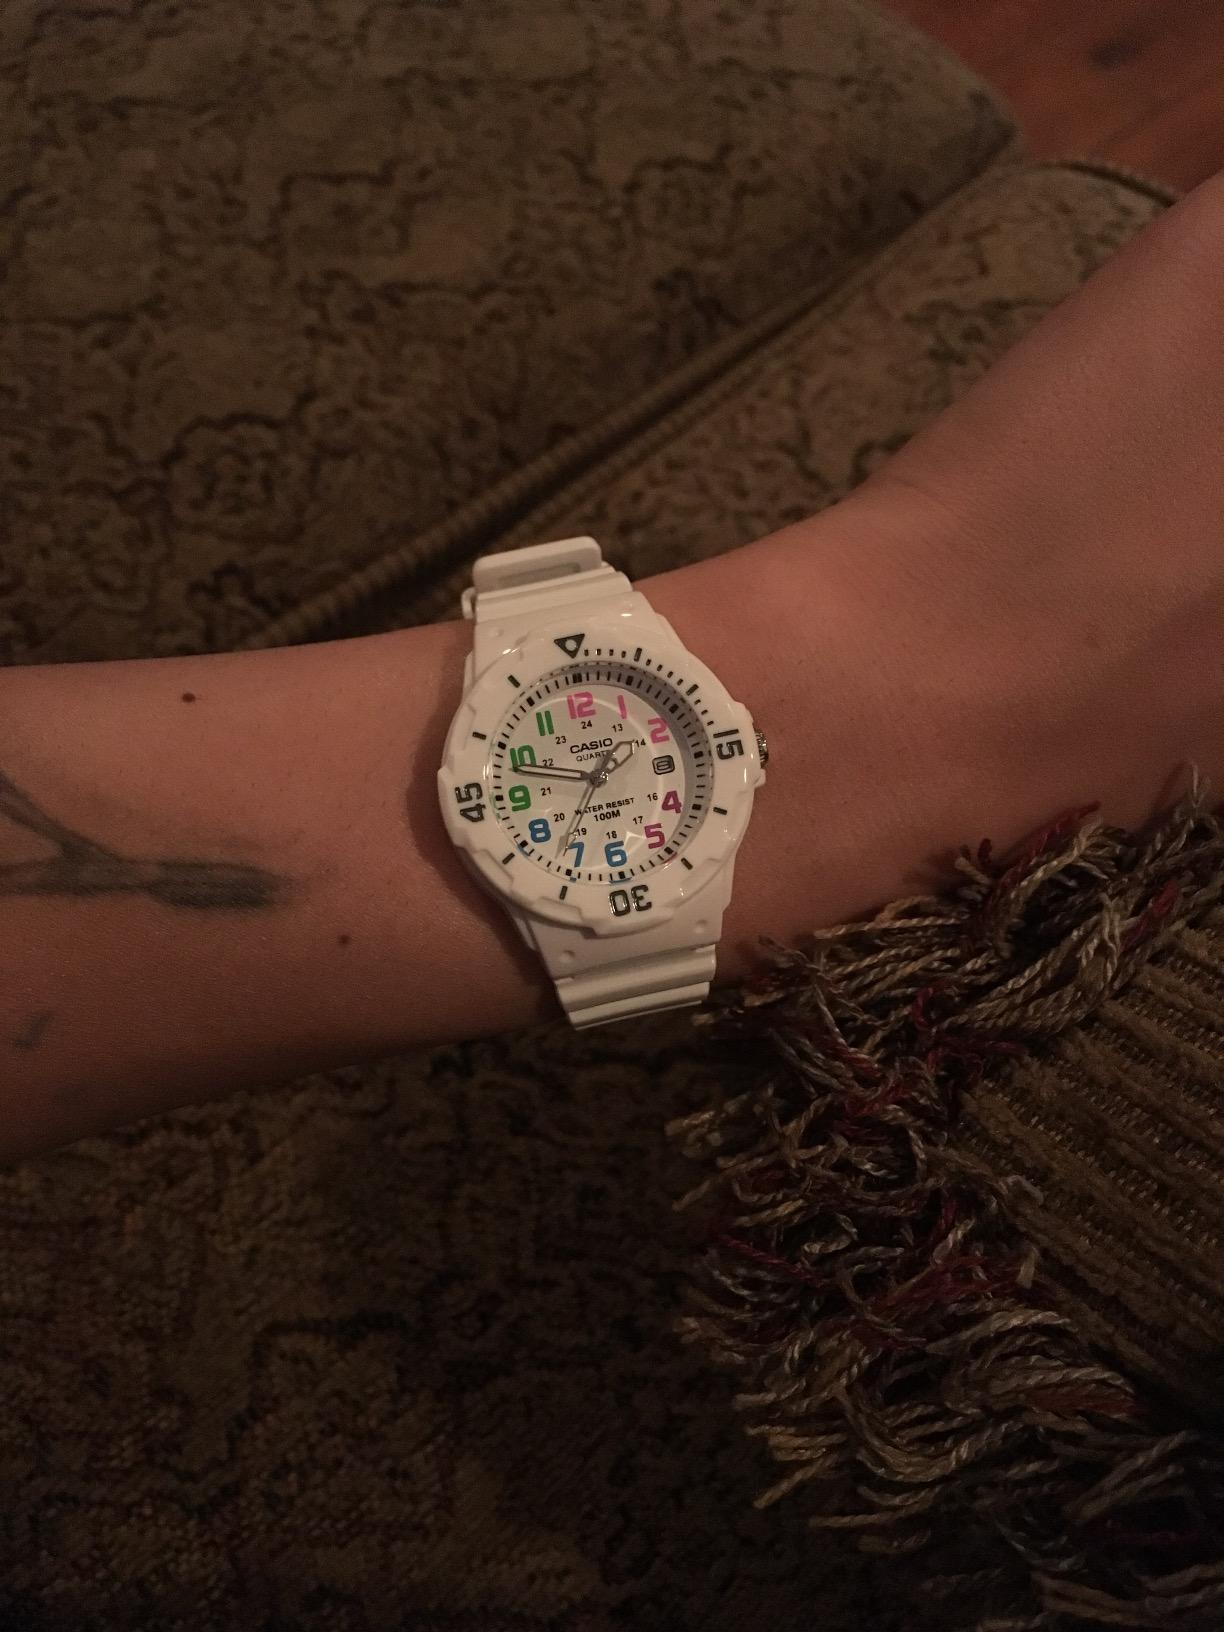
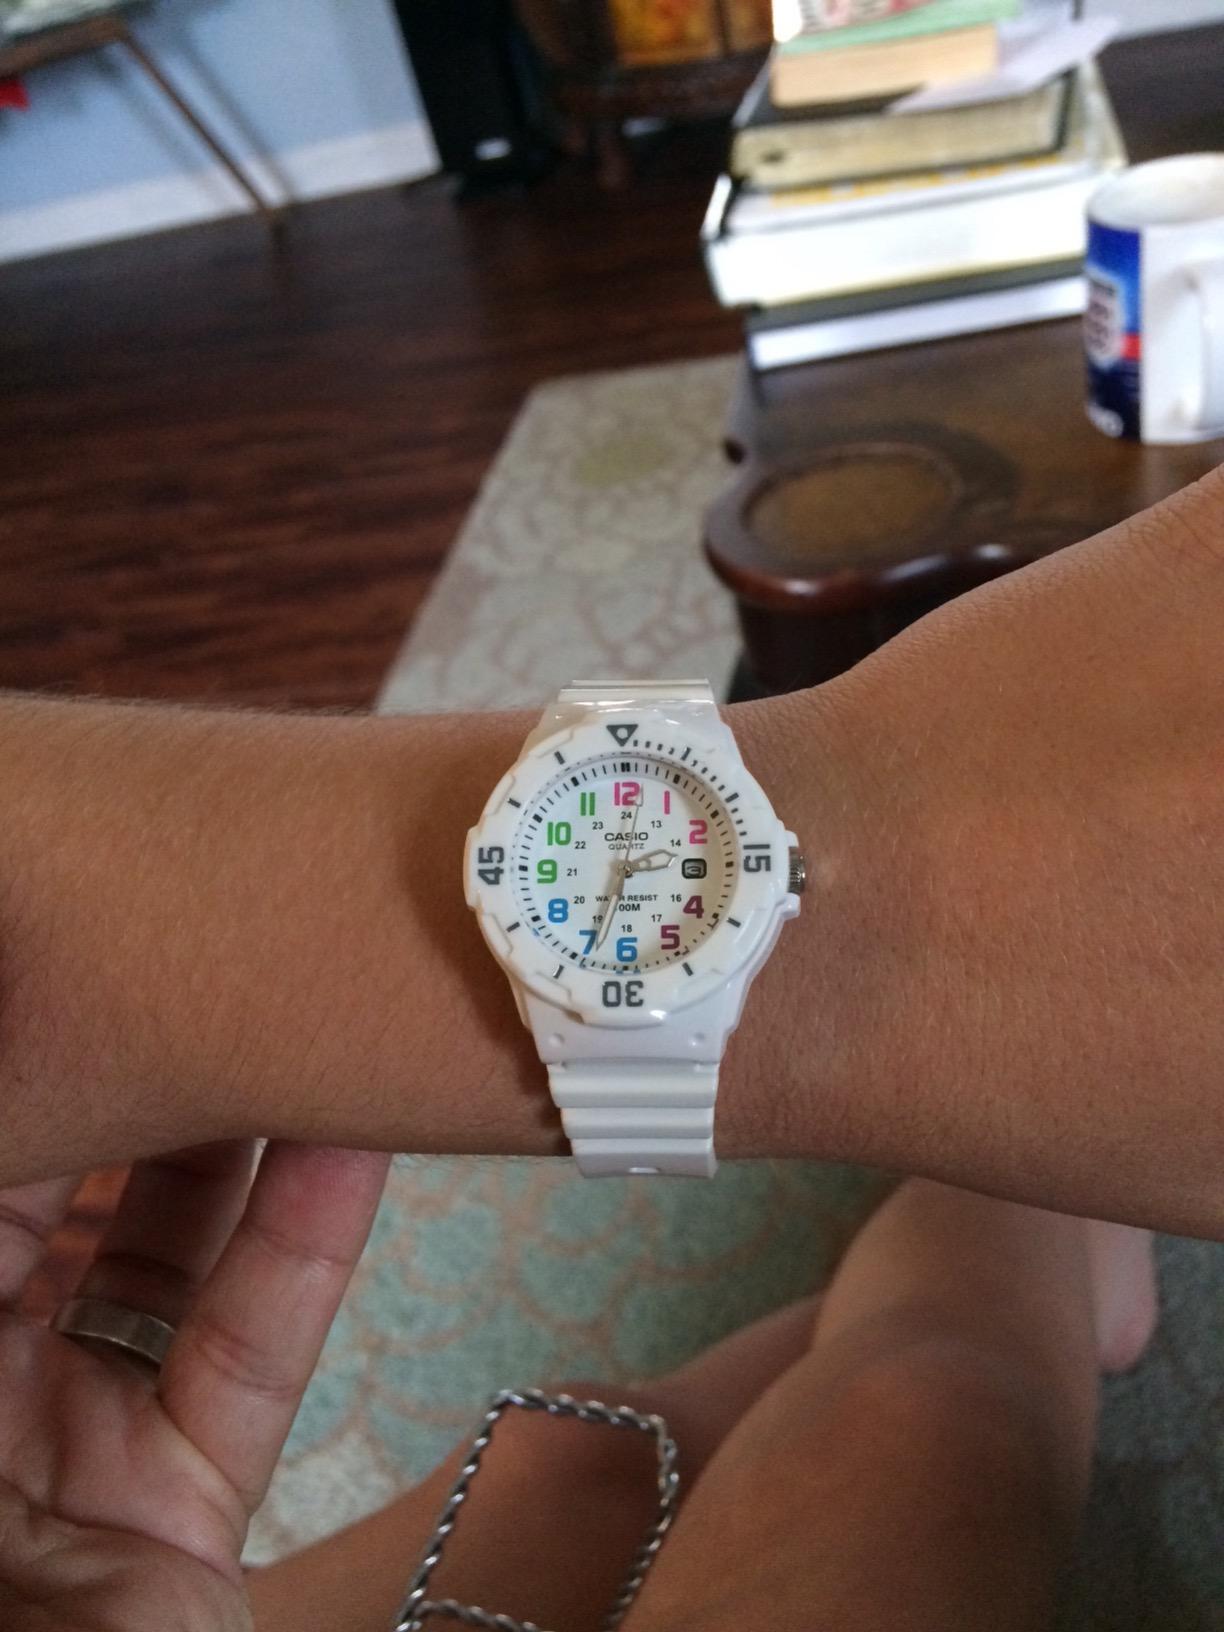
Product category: accessories_watch
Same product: yes